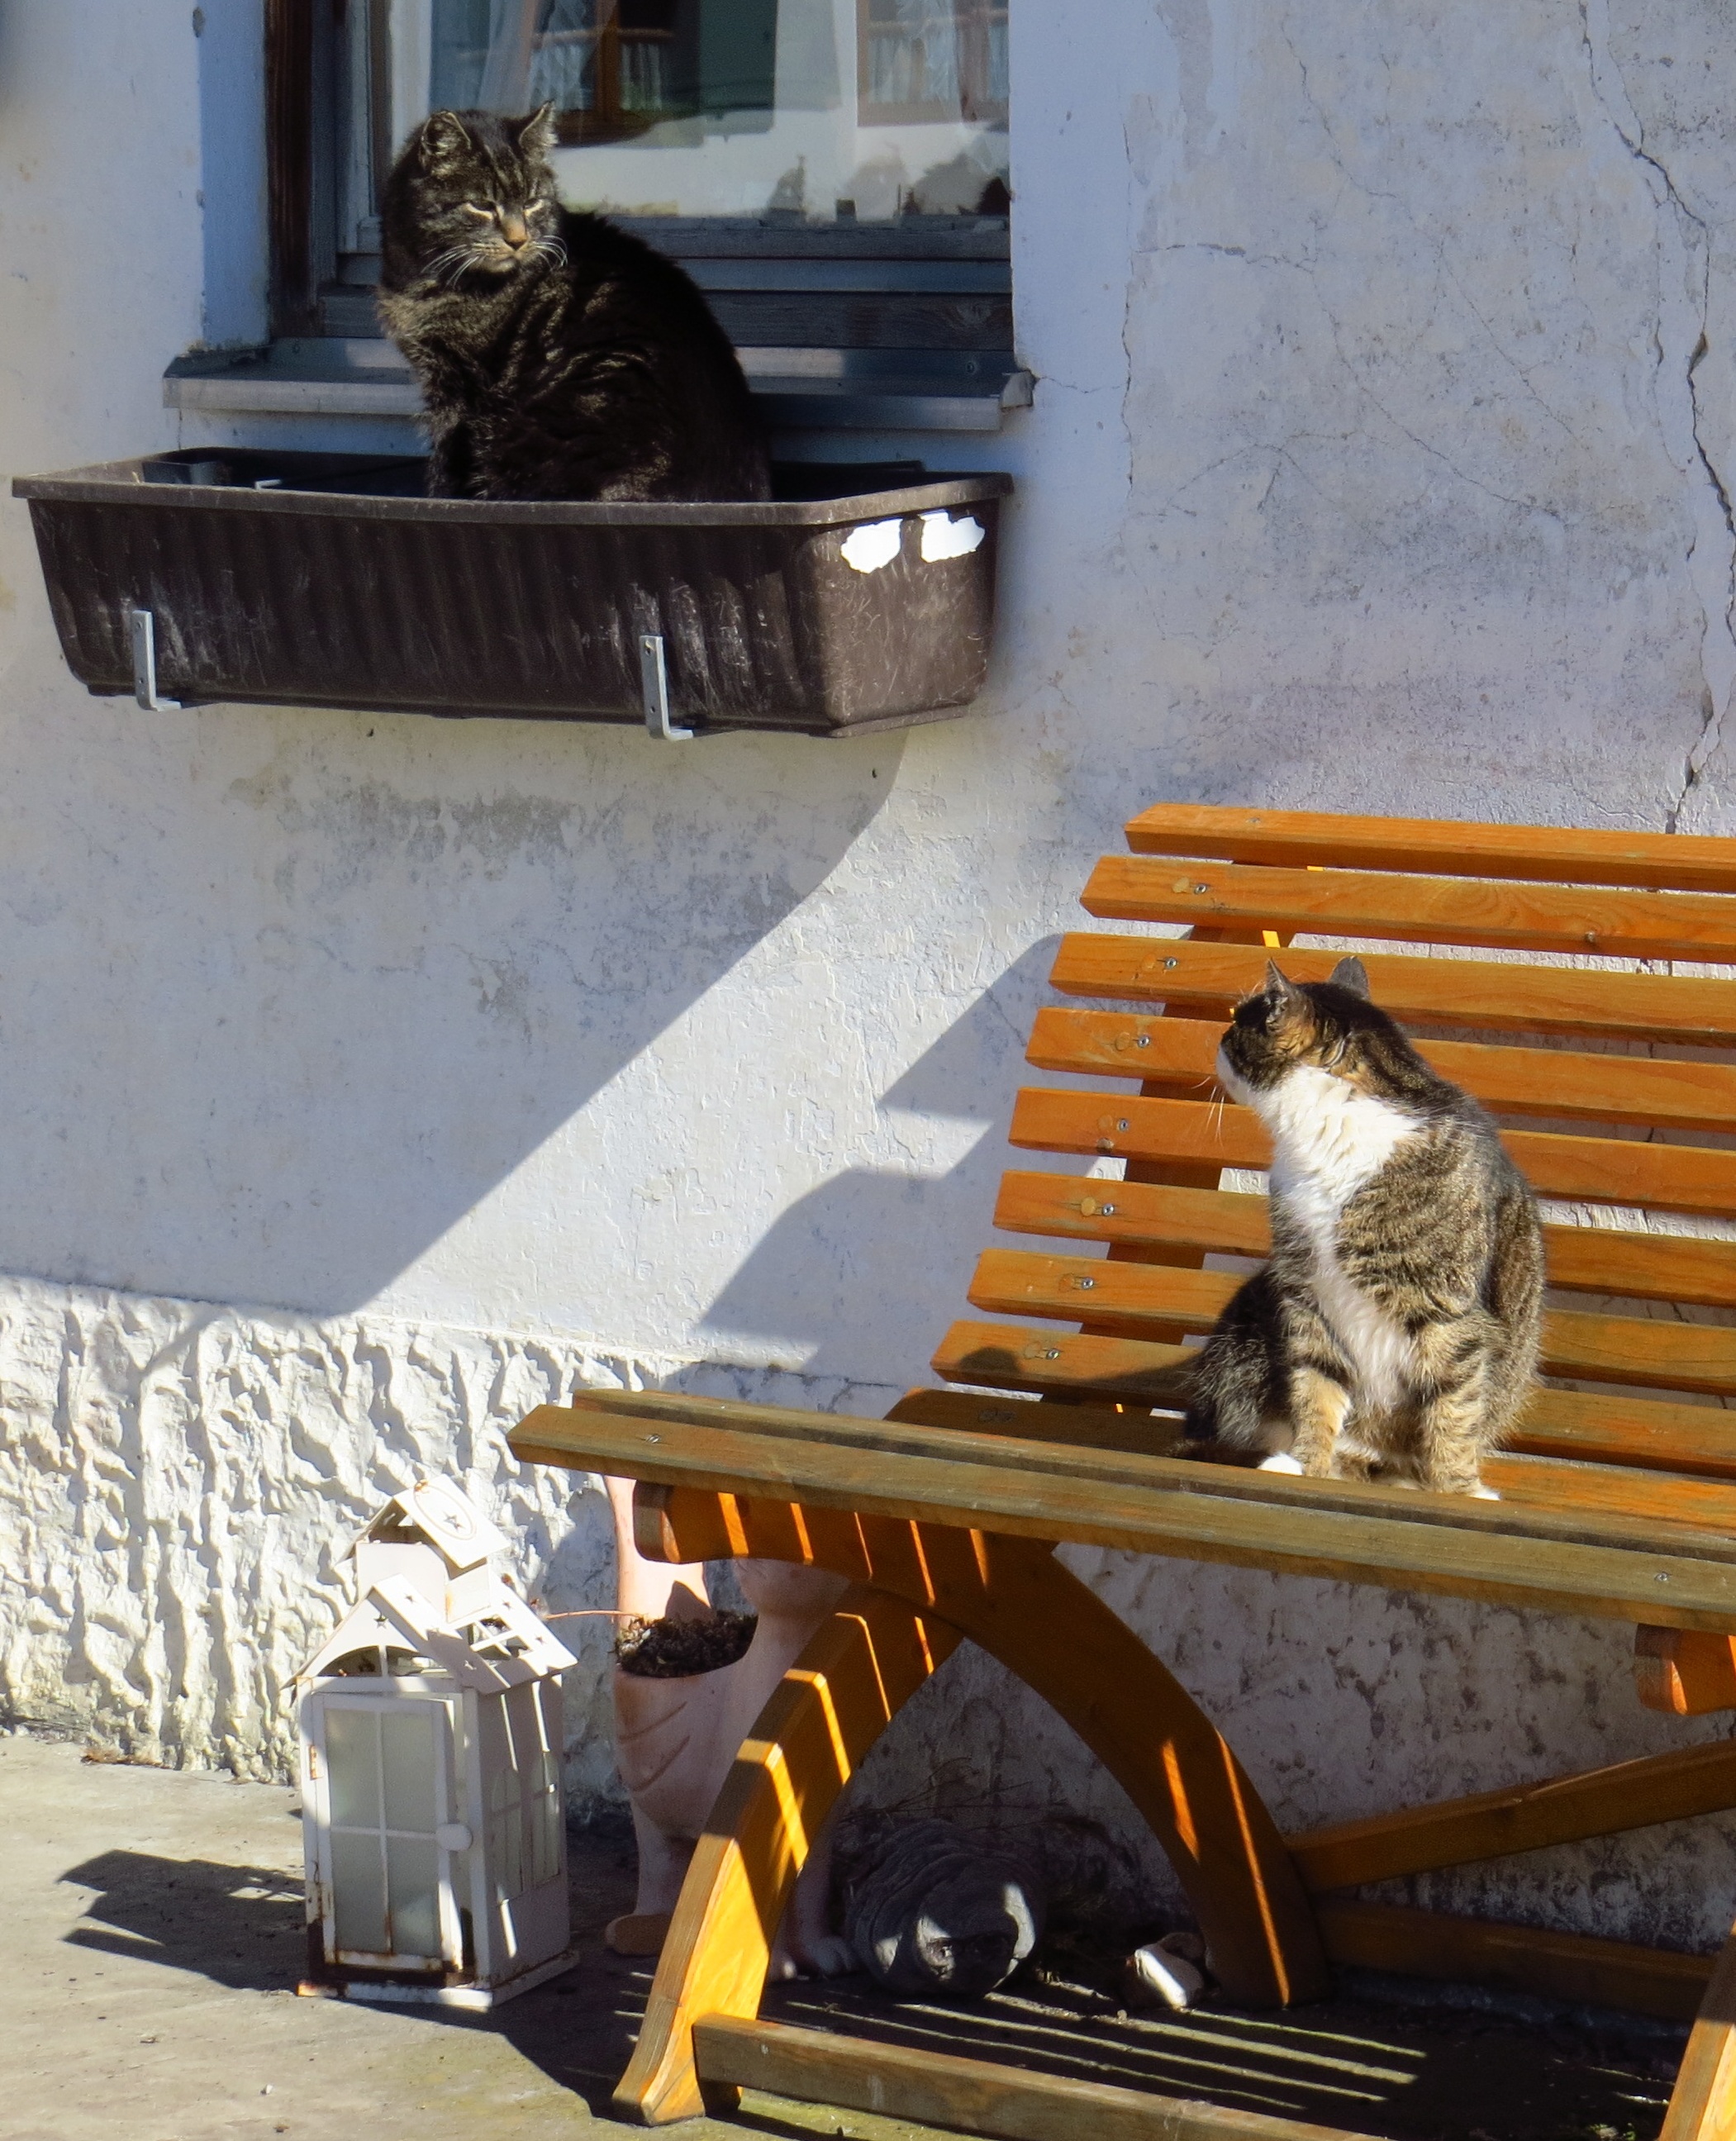
grass, wood, animal, cat, pets, out, on the land